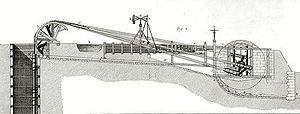
La machine de la nouvelle mine, établie par Pierre-Joseph Laurent à la mine de Pont-Péan, dessinée et présentée dans l'encyclopédie de Diderot par Louis-Jacques Goussier
Pierre Joseph de Rivaz, né le 29 mars 1711 à Saint-Gingolph, mort le 6 août 1772 à Moûtiers en Tarentaise est un inventeur et historien suisse.